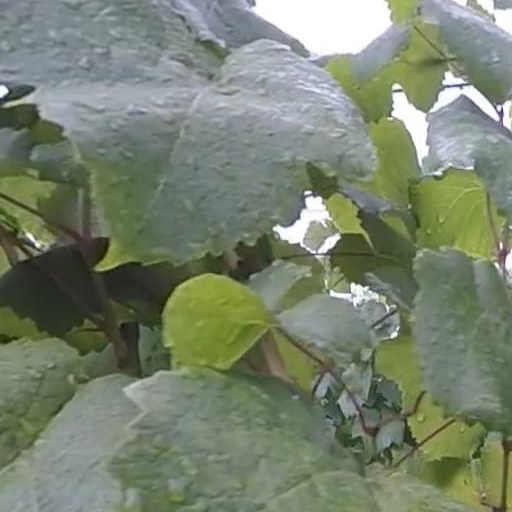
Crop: grape